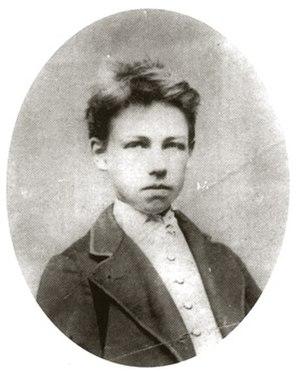
Le portrait réalisé par le photographe Étienne Carjat d'Arthur Rimbaud est l'image la plus universellement connue du jeune poète de Charleville. Elle a été si reproduite et si souvent utilisée pour symboliser la poésie, la jeunesse, la rébellion ou le romantisme, qu'elle a acquis un statut d'icône.